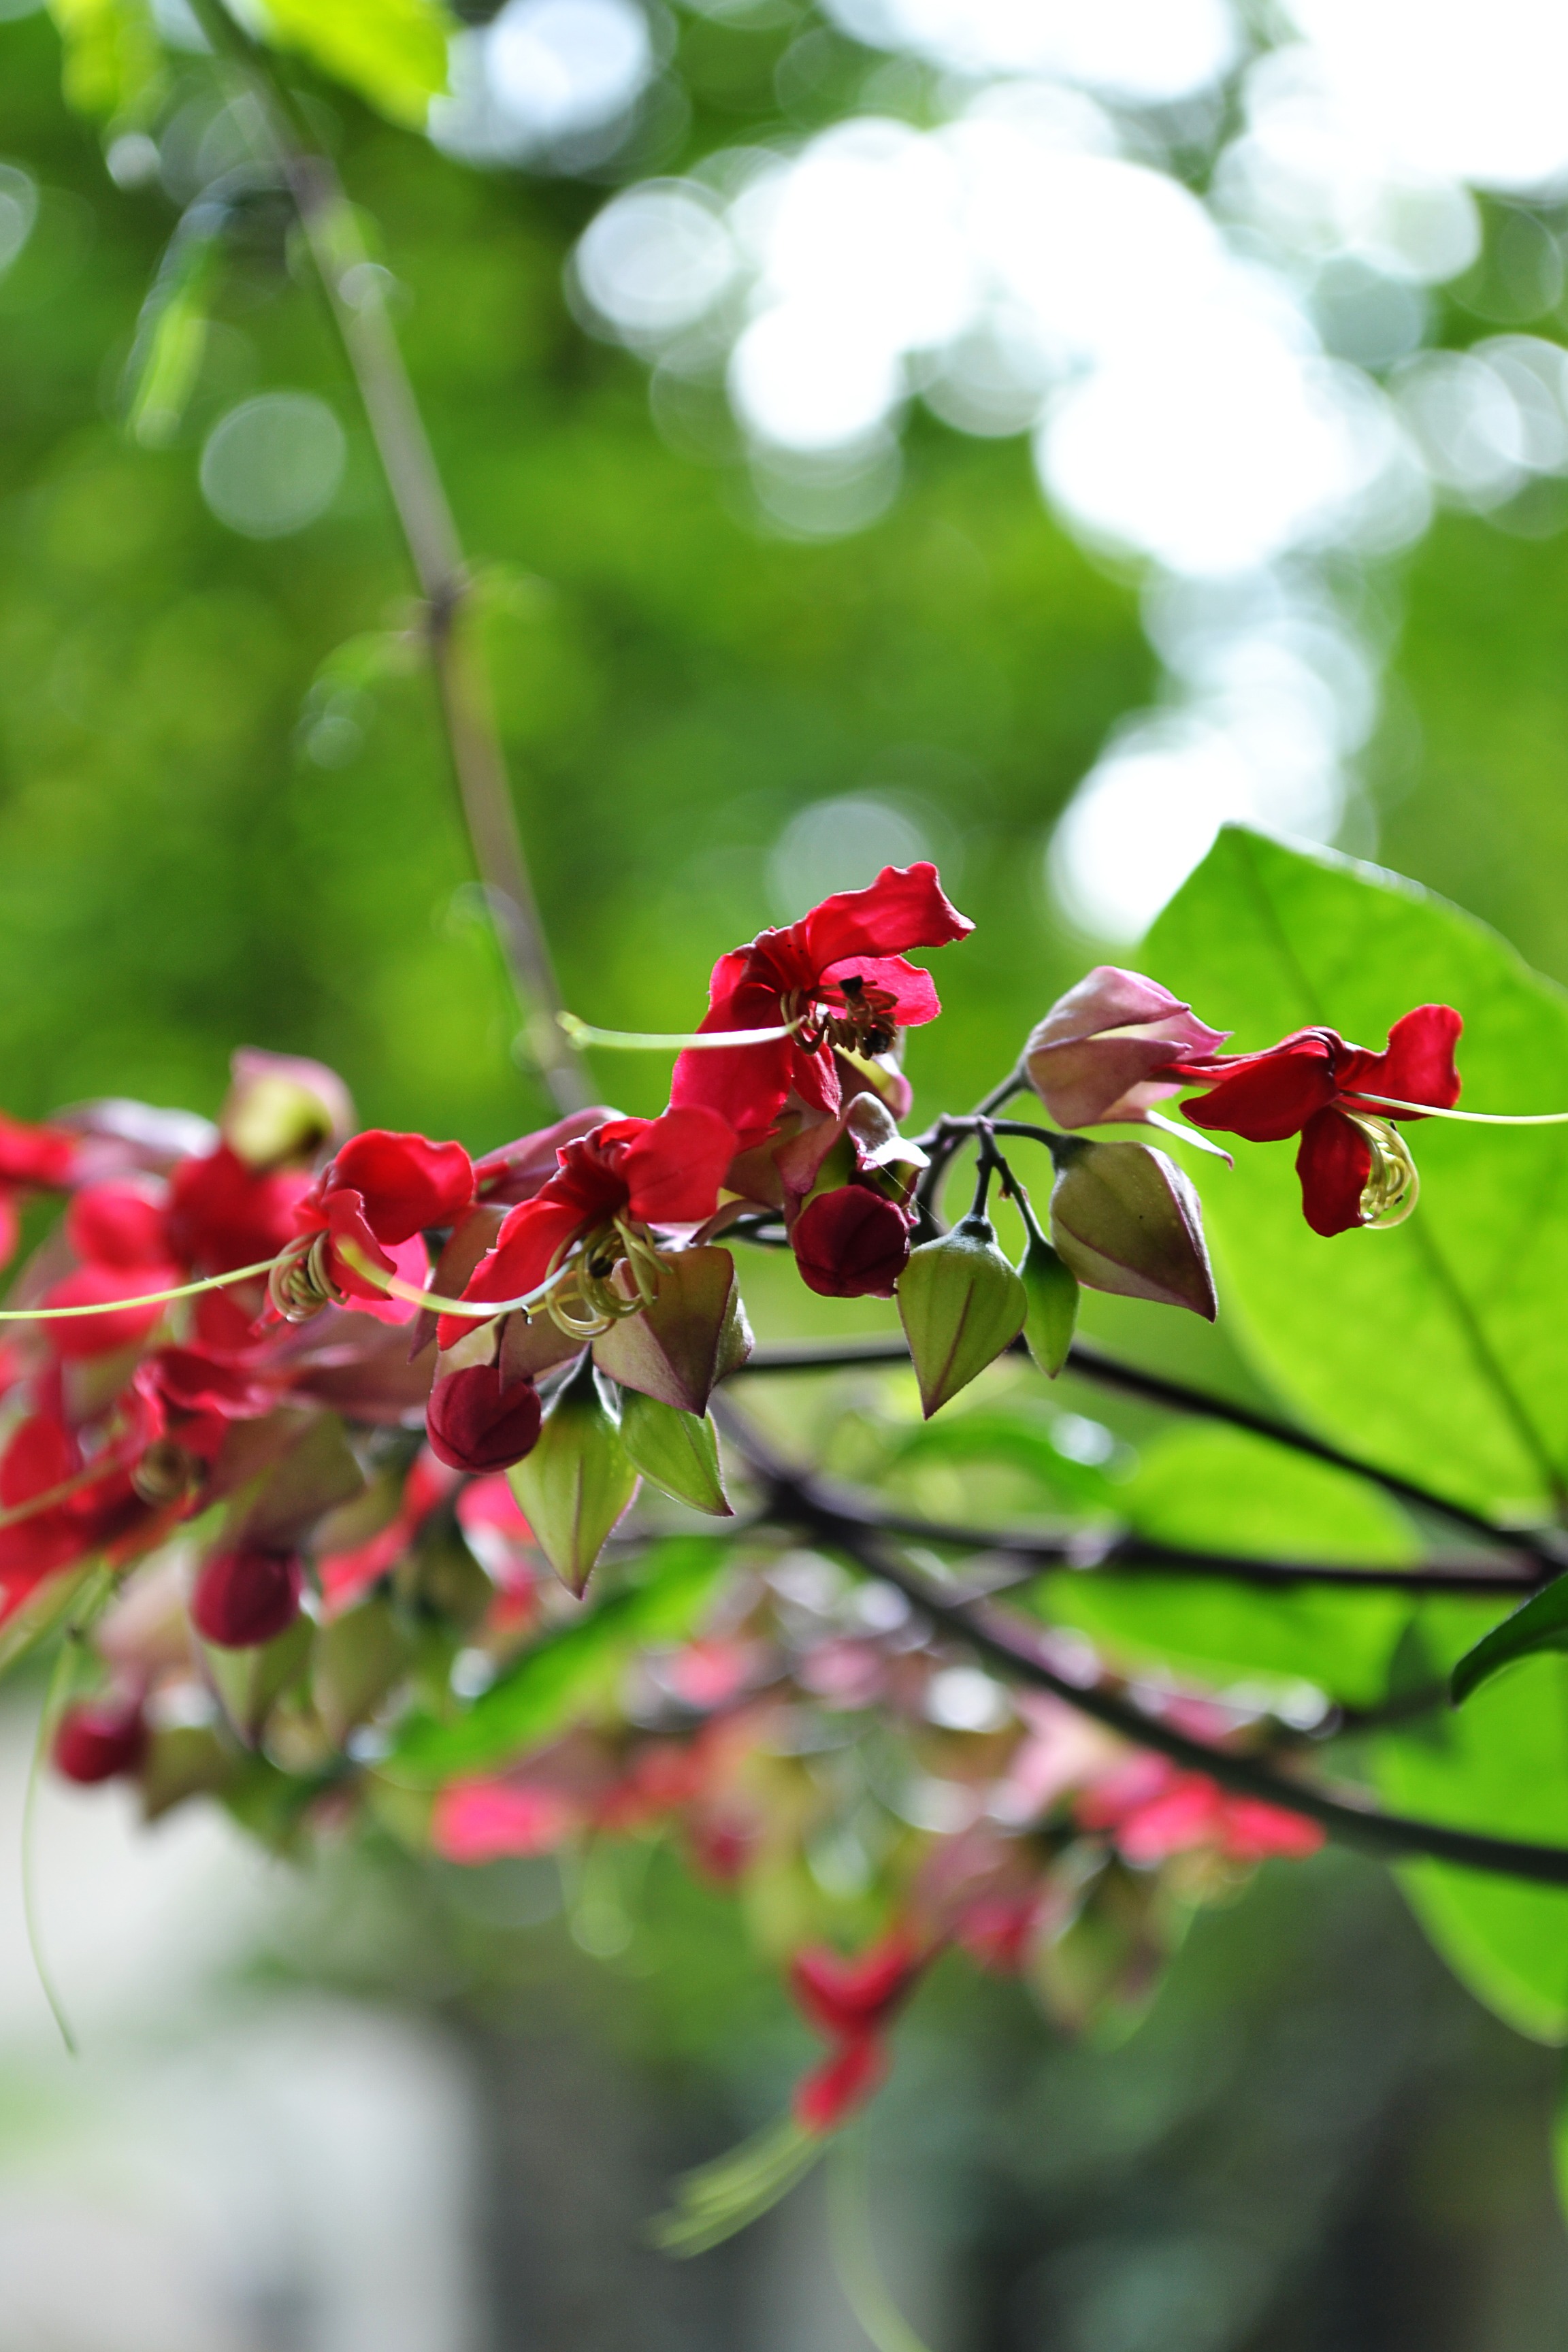
nature, branch, blossom, plant, leaf, flower, petal, wild, spring, flora, plants, twig, wildflower, flowers, blossoms, sri lanka, ceylon, red flowers, flowering plant, plant stem, mawanella